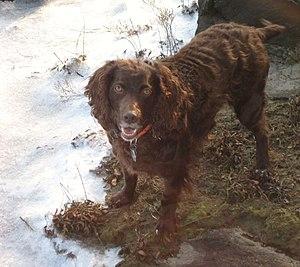
Le Boykin Spaniel est une race de chien originaire du sud des États-Unis.